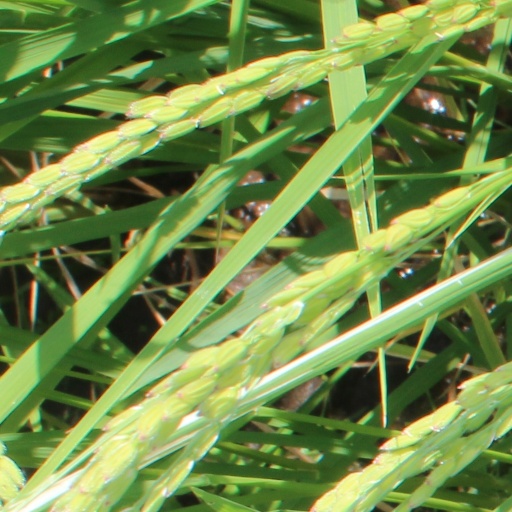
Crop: rice